Fountainhall railway station

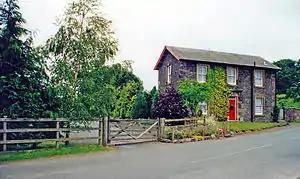
Remains of the station site, 2000

Fountainhall railway station served the village of Fountainhall, Scottish Borders from 1848 to 1969 on the Waverley Route.